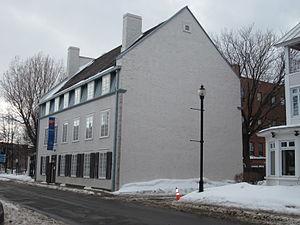
Le manoir de Tonnancour est une maison bourgeoise construite en 1797 et il est situé sur au 864, rue des Ursulines dans l'arrondissement historique de Trois-Rivières. Il a été classé monument historique en 1964.
Cet article traite des événements qui se sont produits durant l'année 1725 au Canada.
Le manoir de Tonnancour est un édifice situé au 864, rue des Ursulines, à Trois-Rivières, région touristique de la Mauricie, au Québec. Il héberge actuellement la Galerie d'art du Parc, centre d'exposition accrédité. Il a été classé comme Immeuble patrimonial en 1966 par le gouvernement du Québec.